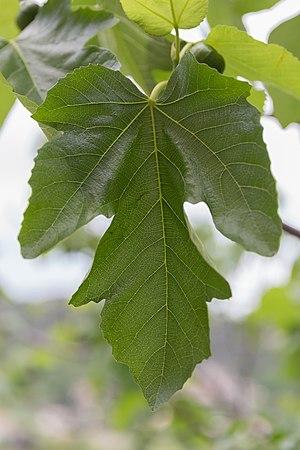
Ficus carica (Figuier commun) à Aiguèze, France
Ficus est un genre dans la famille des Moraceae, représenté par des arbres, des arbustes ou des lianes. Avec plus de 750 espèces connues il s'agit, avec Dorstenia, d'un des principaux genres de sa famille. Ce sont principalement des plantes tropicales dont toutes ont en commun de produire des inflorescences et infrutescences particulières, les sycones ou figues.